Characters of the DC Extended Universe

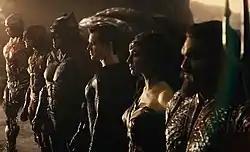
The heroes as seen in "Zack Snyder's Justice League" (2021). From left to right: Cyborg, Flash, Batman, Superman, Wonder Woman, and Aquaman.

The DC Extended Universe (DCEU) is a shared universe centered on a group of film franchises based on characters by DC Comics and distributed by Warner Bros. Pictures. Despite numerous film franchise in the past on characters such as Superman and Batman, none of those film series were connected. The DCEU debuted in 2013 with "Man of Steel", centered on Superman, and has grown to include other characters such as Batman, Wonder Woman, and several others included in this list. The shared universe, much like the original DC Universe in the comics, was established by crossing over common plot elements, settings, cast, and characters, and crossed over with separate timelines from other DC-licensed film series in "The Flash" to create a "multiverse" before being largely rebooted as the new DC Universe franchise under new management from DC Studios, with the previous universe concluding in 2023 with "Aquaman and the Lost Kingdom".